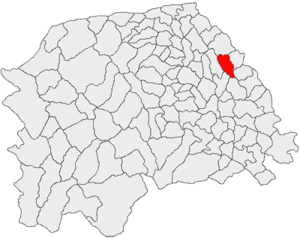
Adâncata est une commune roumaine située dans le județ de Suceava.